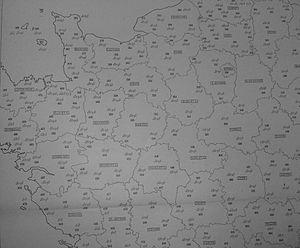
L'Atlas linguistique de la France, appelé aussi Atlas Gilliéron, est un atlas linguistique mis en chantier entre 1897 et 1900 et publié entre 1902 et 1910. Il consiste en une collection de cartes permettant de suivre, à l'échelle de la France métropolitaine de 1900, la variation linguistique des différents dialectes des langues romanes parlées sur le territoire d'un point géographique d'enquête à l'autre. Les langues non romanes du territoire français ne sont pas concernées par cet atlas.